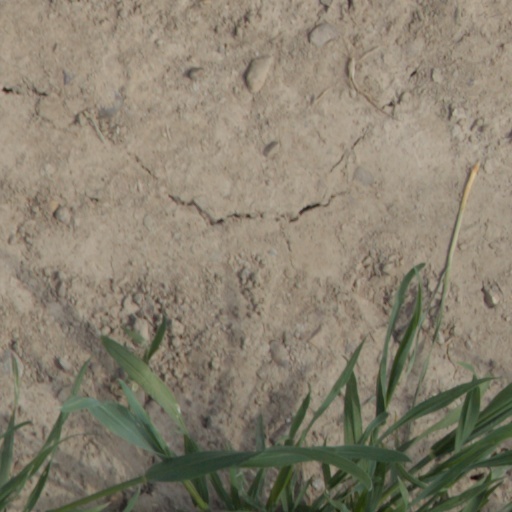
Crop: wheat